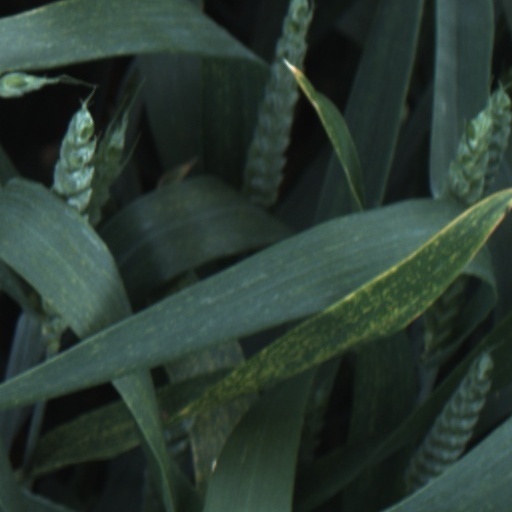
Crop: wheat